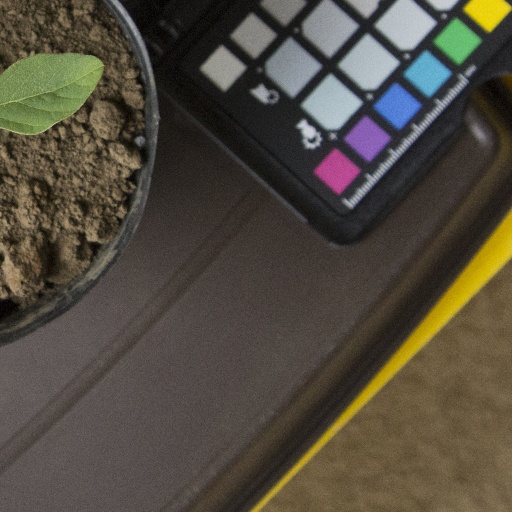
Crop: soybean